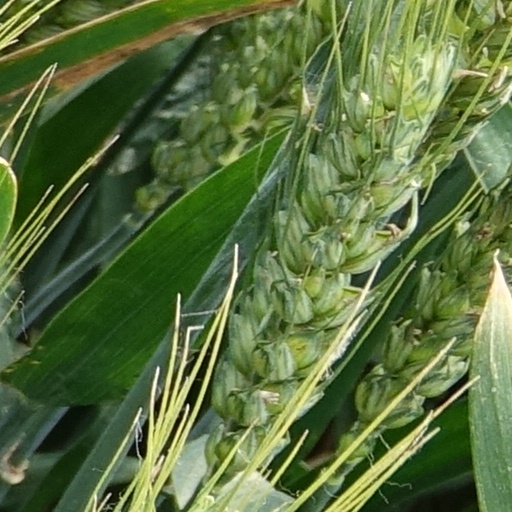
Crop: wheat